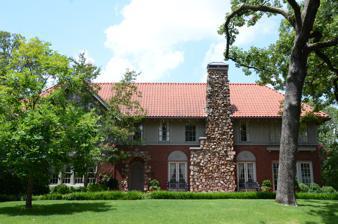
Building: Boone House (Little Rock, Arkansas)
Country: United States of America
Year built: 1927
Historic house in Arkansas, United States United States historic place Boone House U.S. National Register of Historic Places U.S. Historic district Contributing property Show map of Arkansas Show map of the United States Location 4014 Lookout, Little Rock, Arkansas Coordinates 34°45′48″N 92°19′6″W / 34.76333°N 92.31833°W / 34.76333; -92.31833 Area less than one acre Built 1927 Architect Thompson & Harding Architectural style Tudor Revival Part of Hillcrest Historic District ( ID90001920 ) MPS Thompson, Charles L., Design Collection TR NRHP reference No. 82000879 Significant dates Added to NRHP December 22, 1982 Designated CP December 18, 1990 The Boone House is a historic house located at 4014 Lookout in Little Rock, Arkansas . Description and history It is a 2 + 1 ⁄ 2 -story masonry structure, built out of a combination of fieldstone, brick, and stucco. It is constructed in a rusticated Tudor Revival style . The structure was built in 1927 following a design by Thompson & Harding . It has a wide variety of textures to its exterior, and uses earth tones to blend into its relatively rural and wooded landscape. The house was listed on the National Register of Historic Places on December 22, 1982. See also National Register of Historic Places listings in Little Rock, Arkansas References